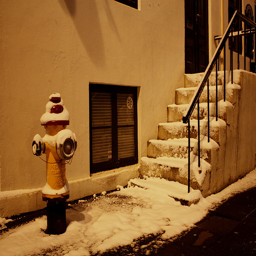
A yellow fire hydrant covered in snow near concrete steps.
Snow covered steps, sidewalk and fire hydrant.
A fire hydrant and a set of stairs covered with snow.
A yellow fire hydrant covered in snow near a stair case.
This is snowy steps and a fire hydrant out front of a door.